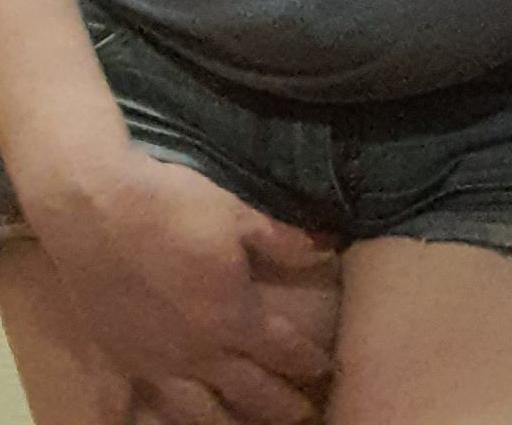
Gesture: no_gesture